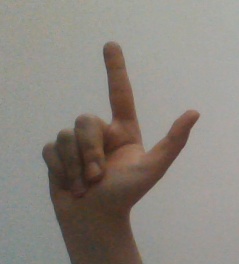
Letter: laam